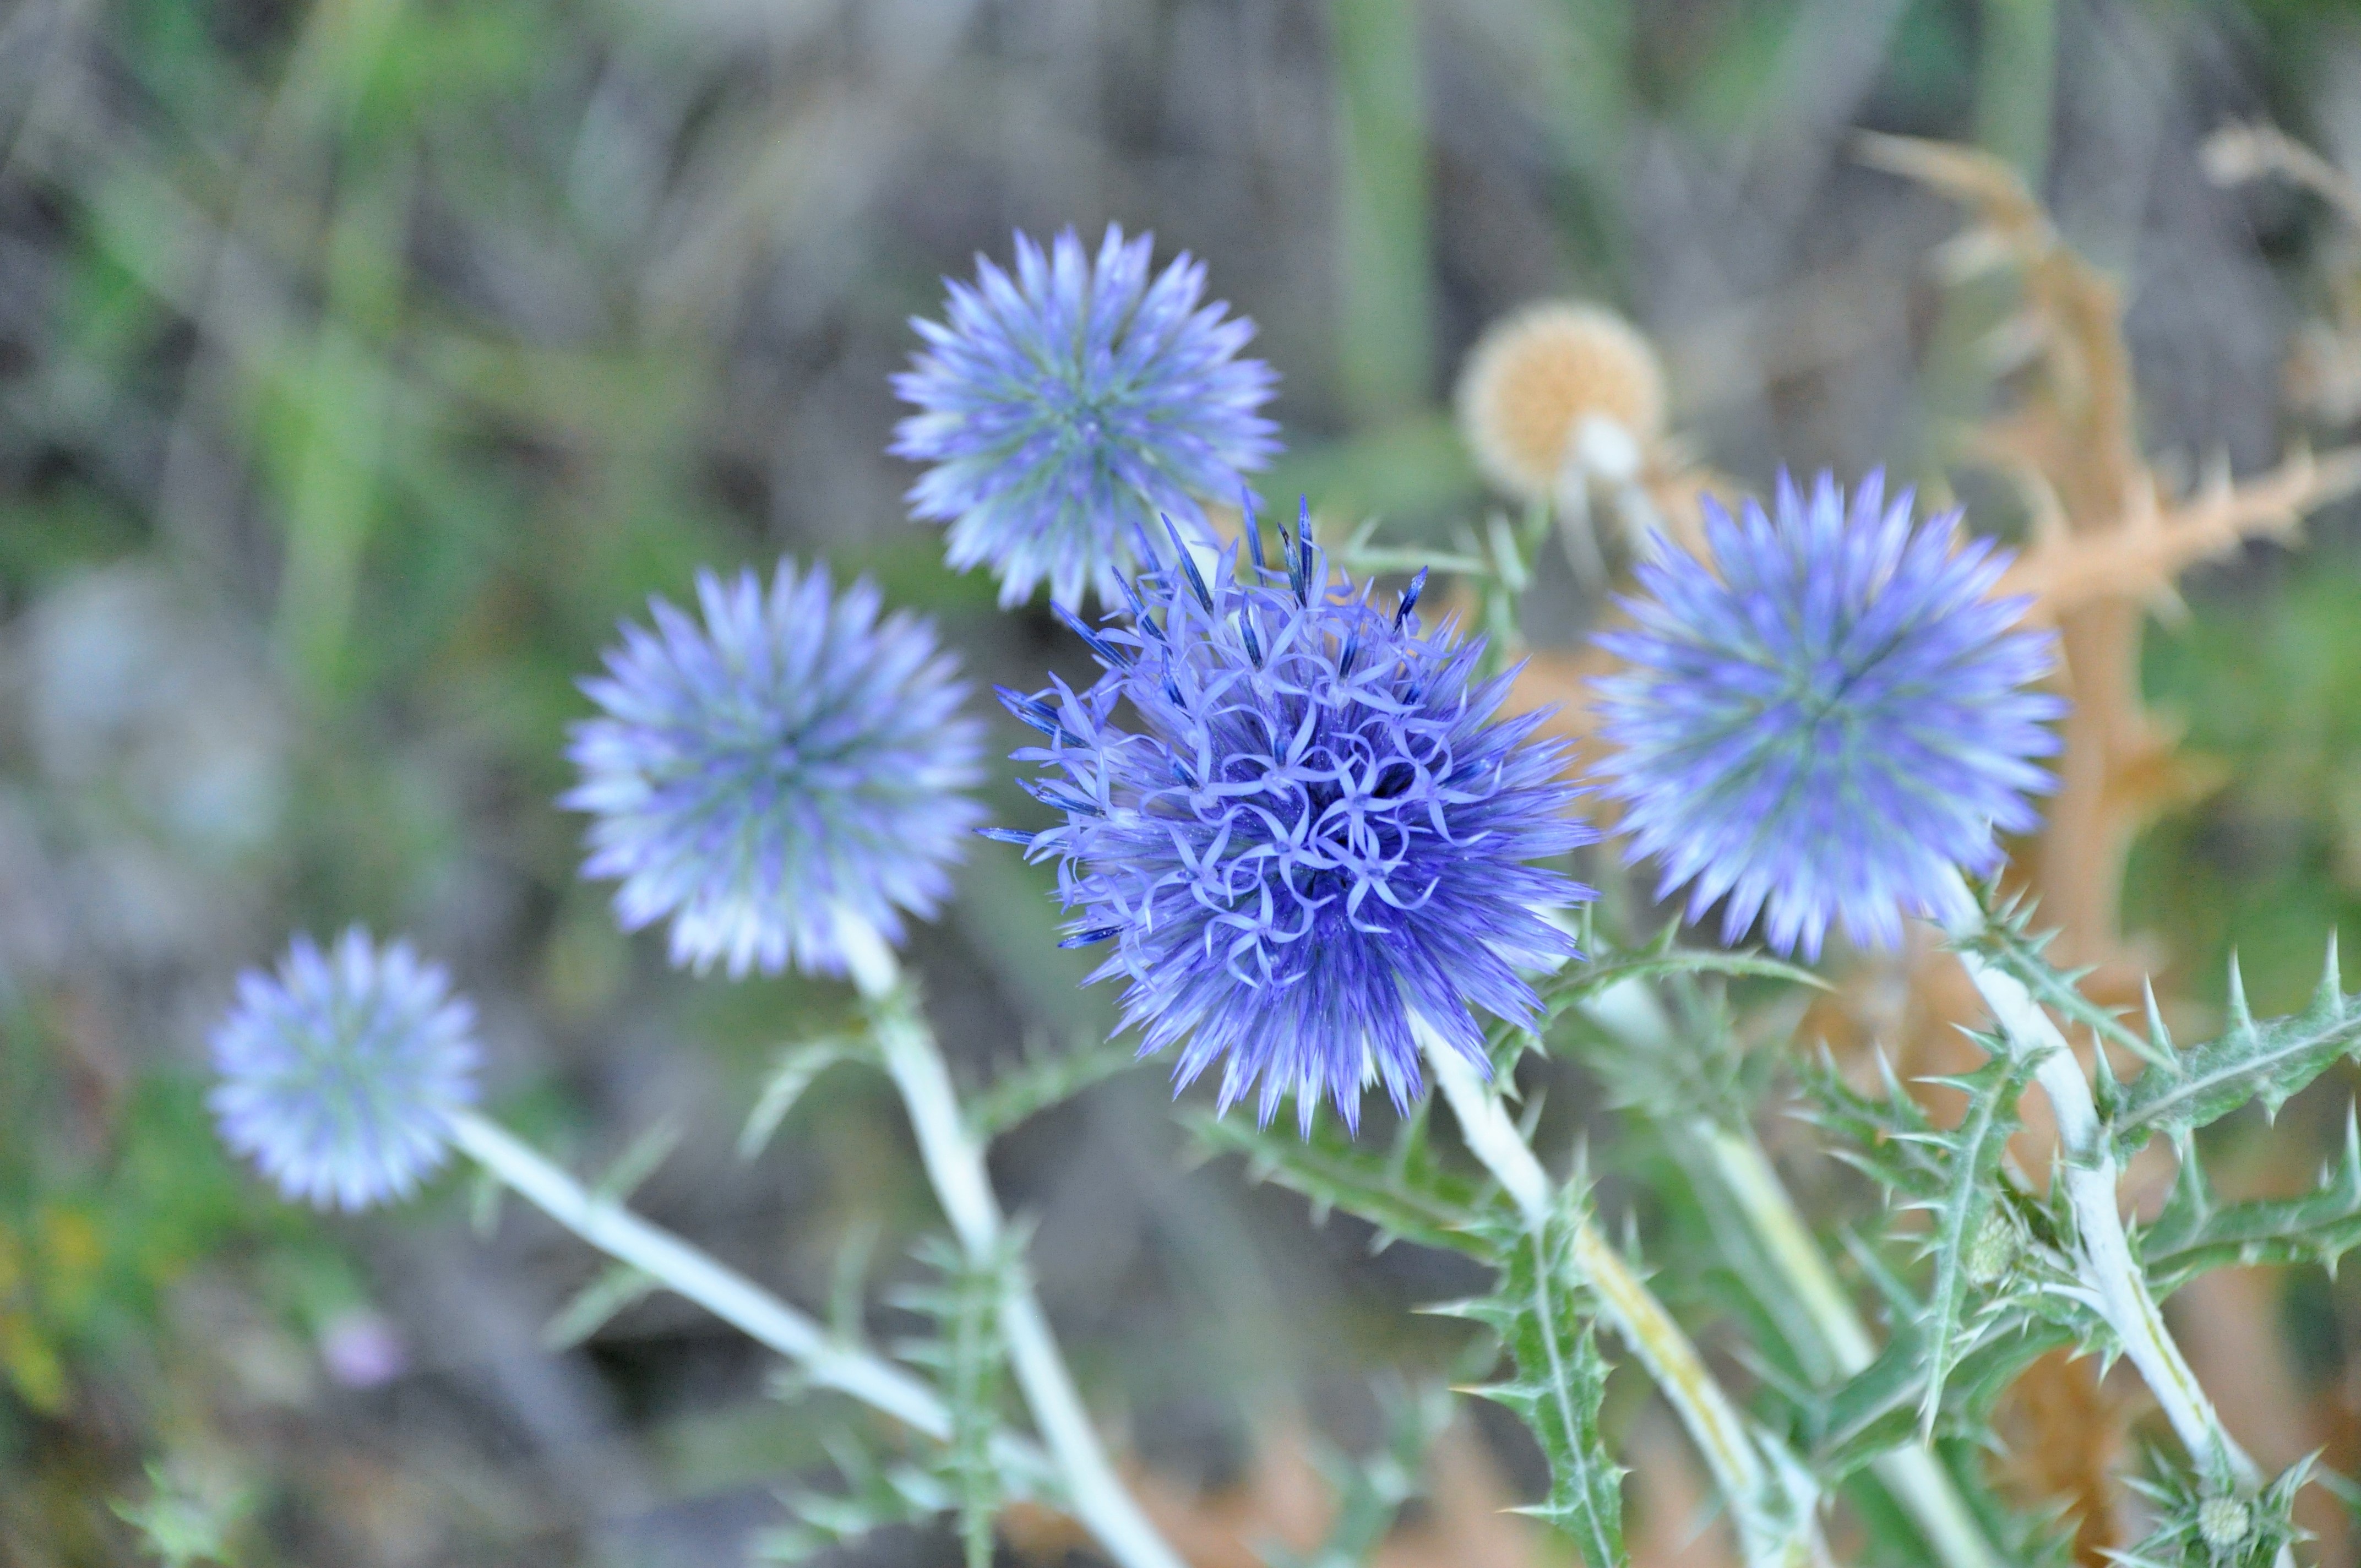
nature, plant, meadow, flower, summer, wild, herb, macro, botany, blue, flora, wild flower, wildflower, flowers, wild flowers, aster, thistle, macro photography, quills, blue thistle, flowering plant, daisy family, silybum, annual plant, land plant, jasione montana